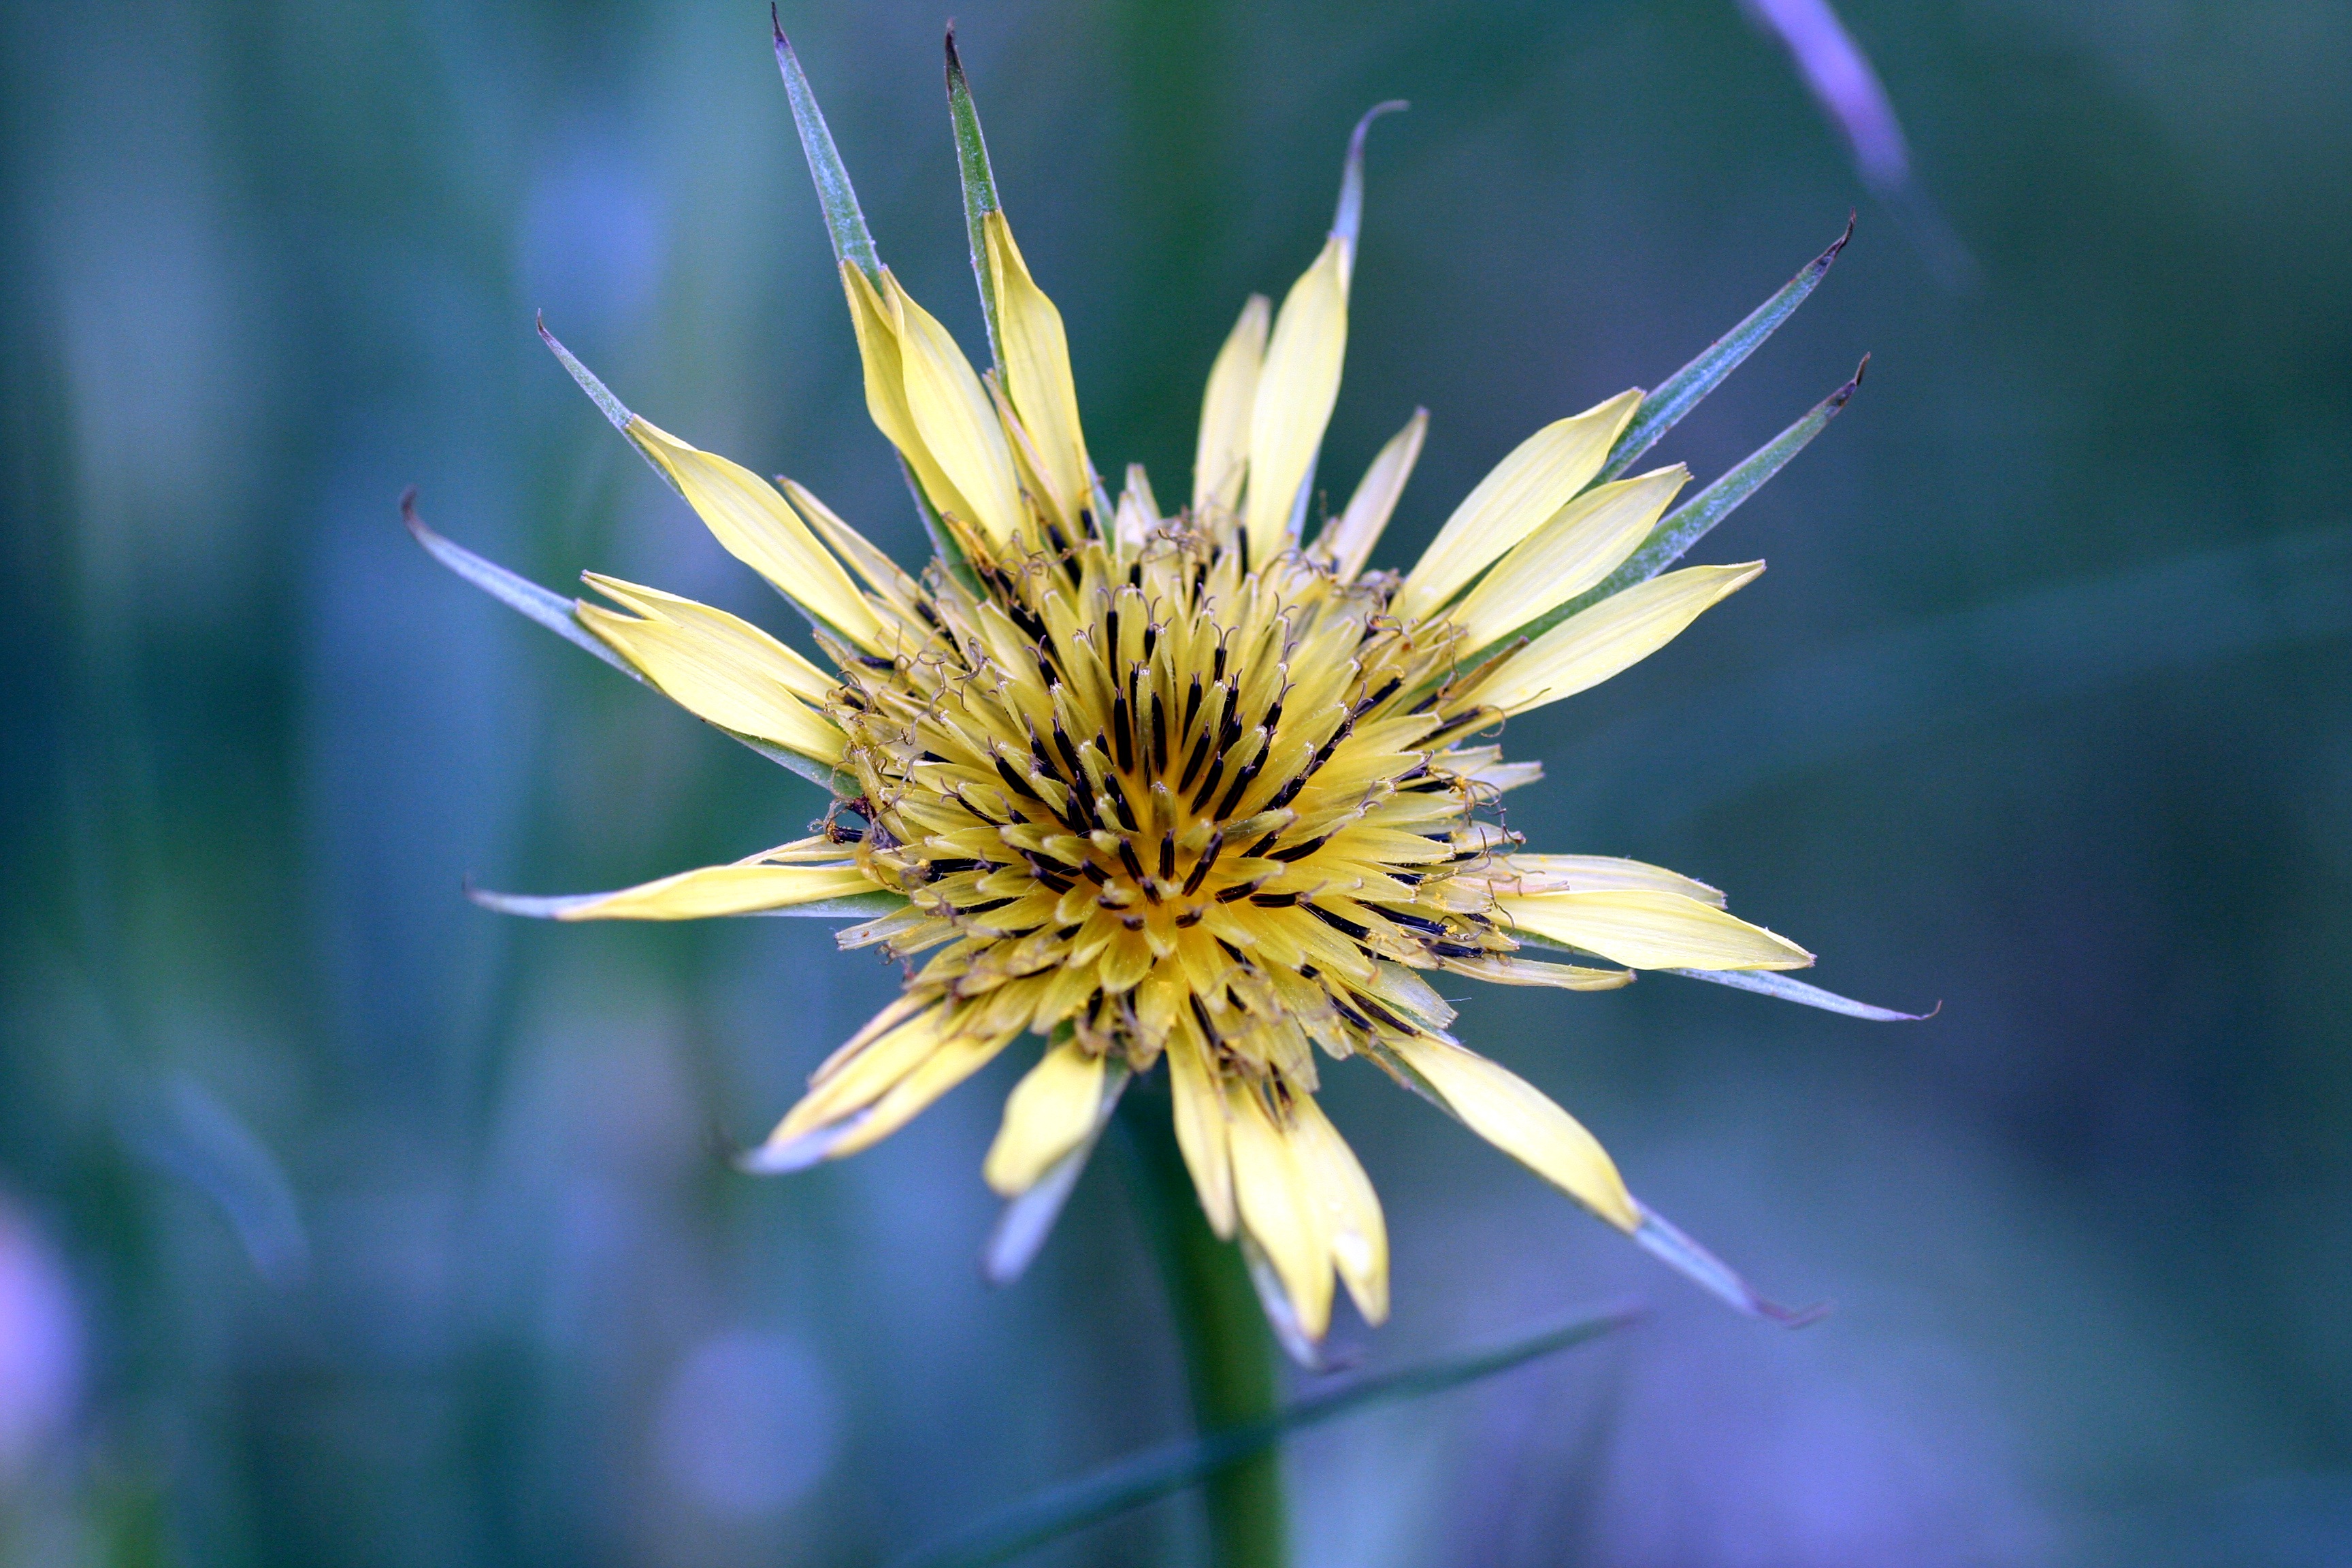
nature, plant, photography, flower, petal, summer, botany, yellow, garden, flora, wildflower, close up, thistle, alsace, macro photography, flowering plant, daisy family, plant stem, land plant